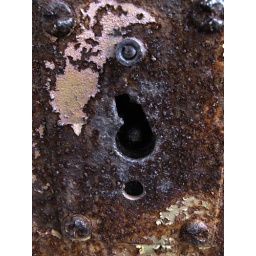
Old signal box by the train tracks..